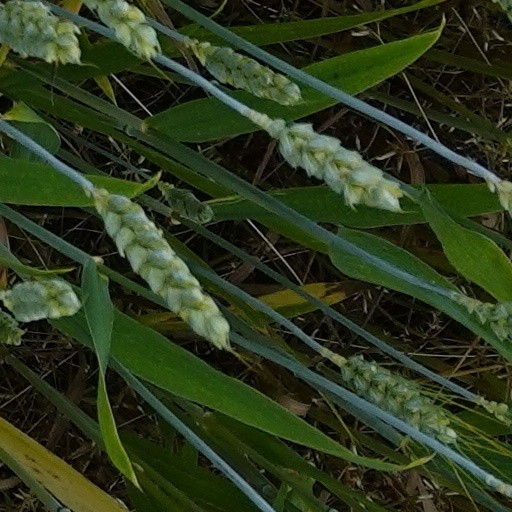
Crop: wheat